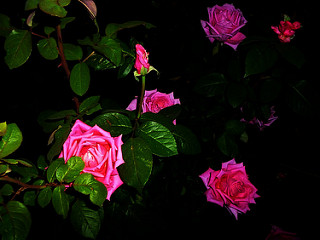
Flower: rose